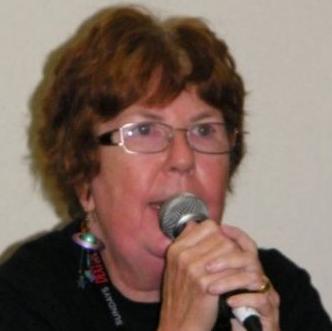
Age: 66